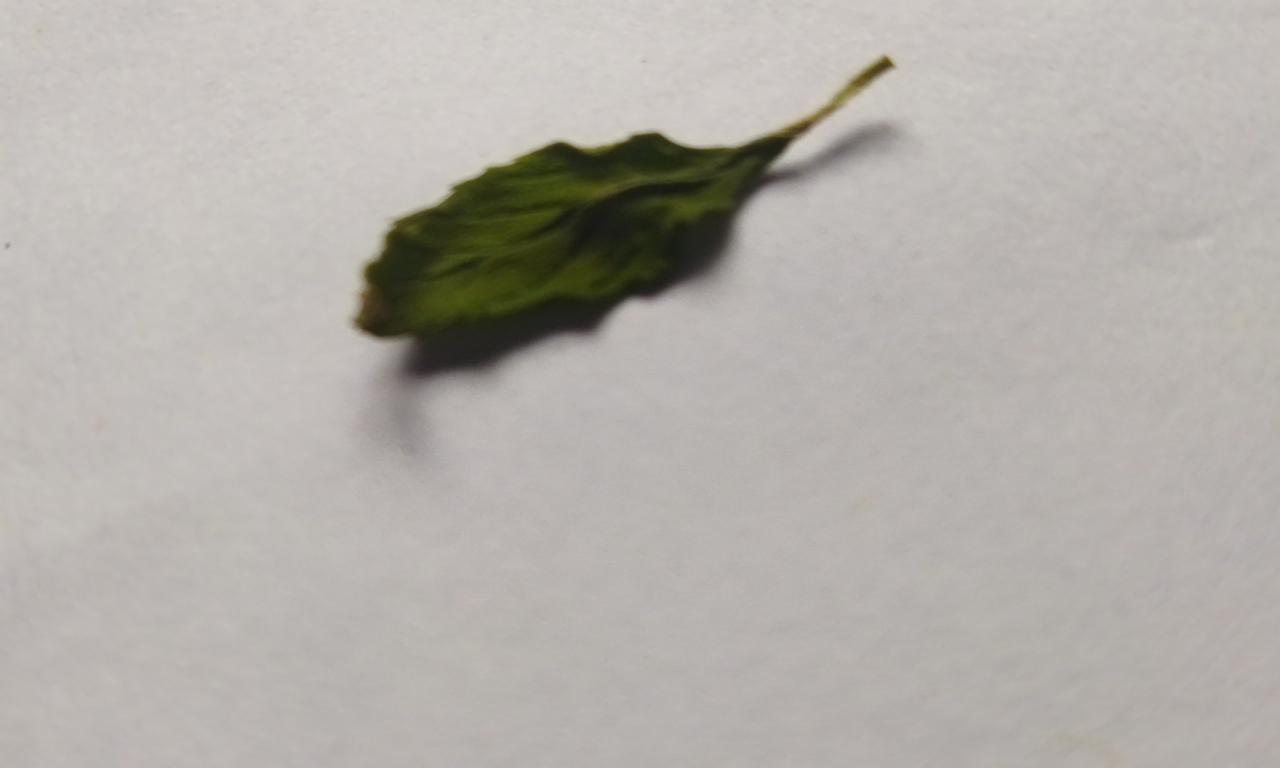
Label: Dried